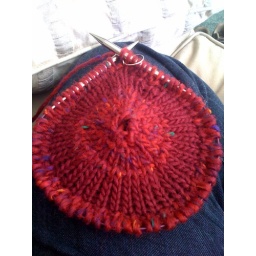
The beginning of cat bed #3, for Kiwi... unless Bug takes over this one, too.